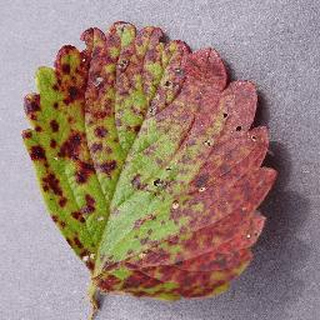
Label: strawberry_leaf_scorch